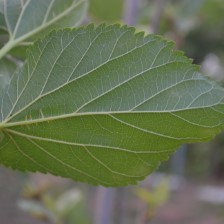
Variety: ChiangMaiBuriram60